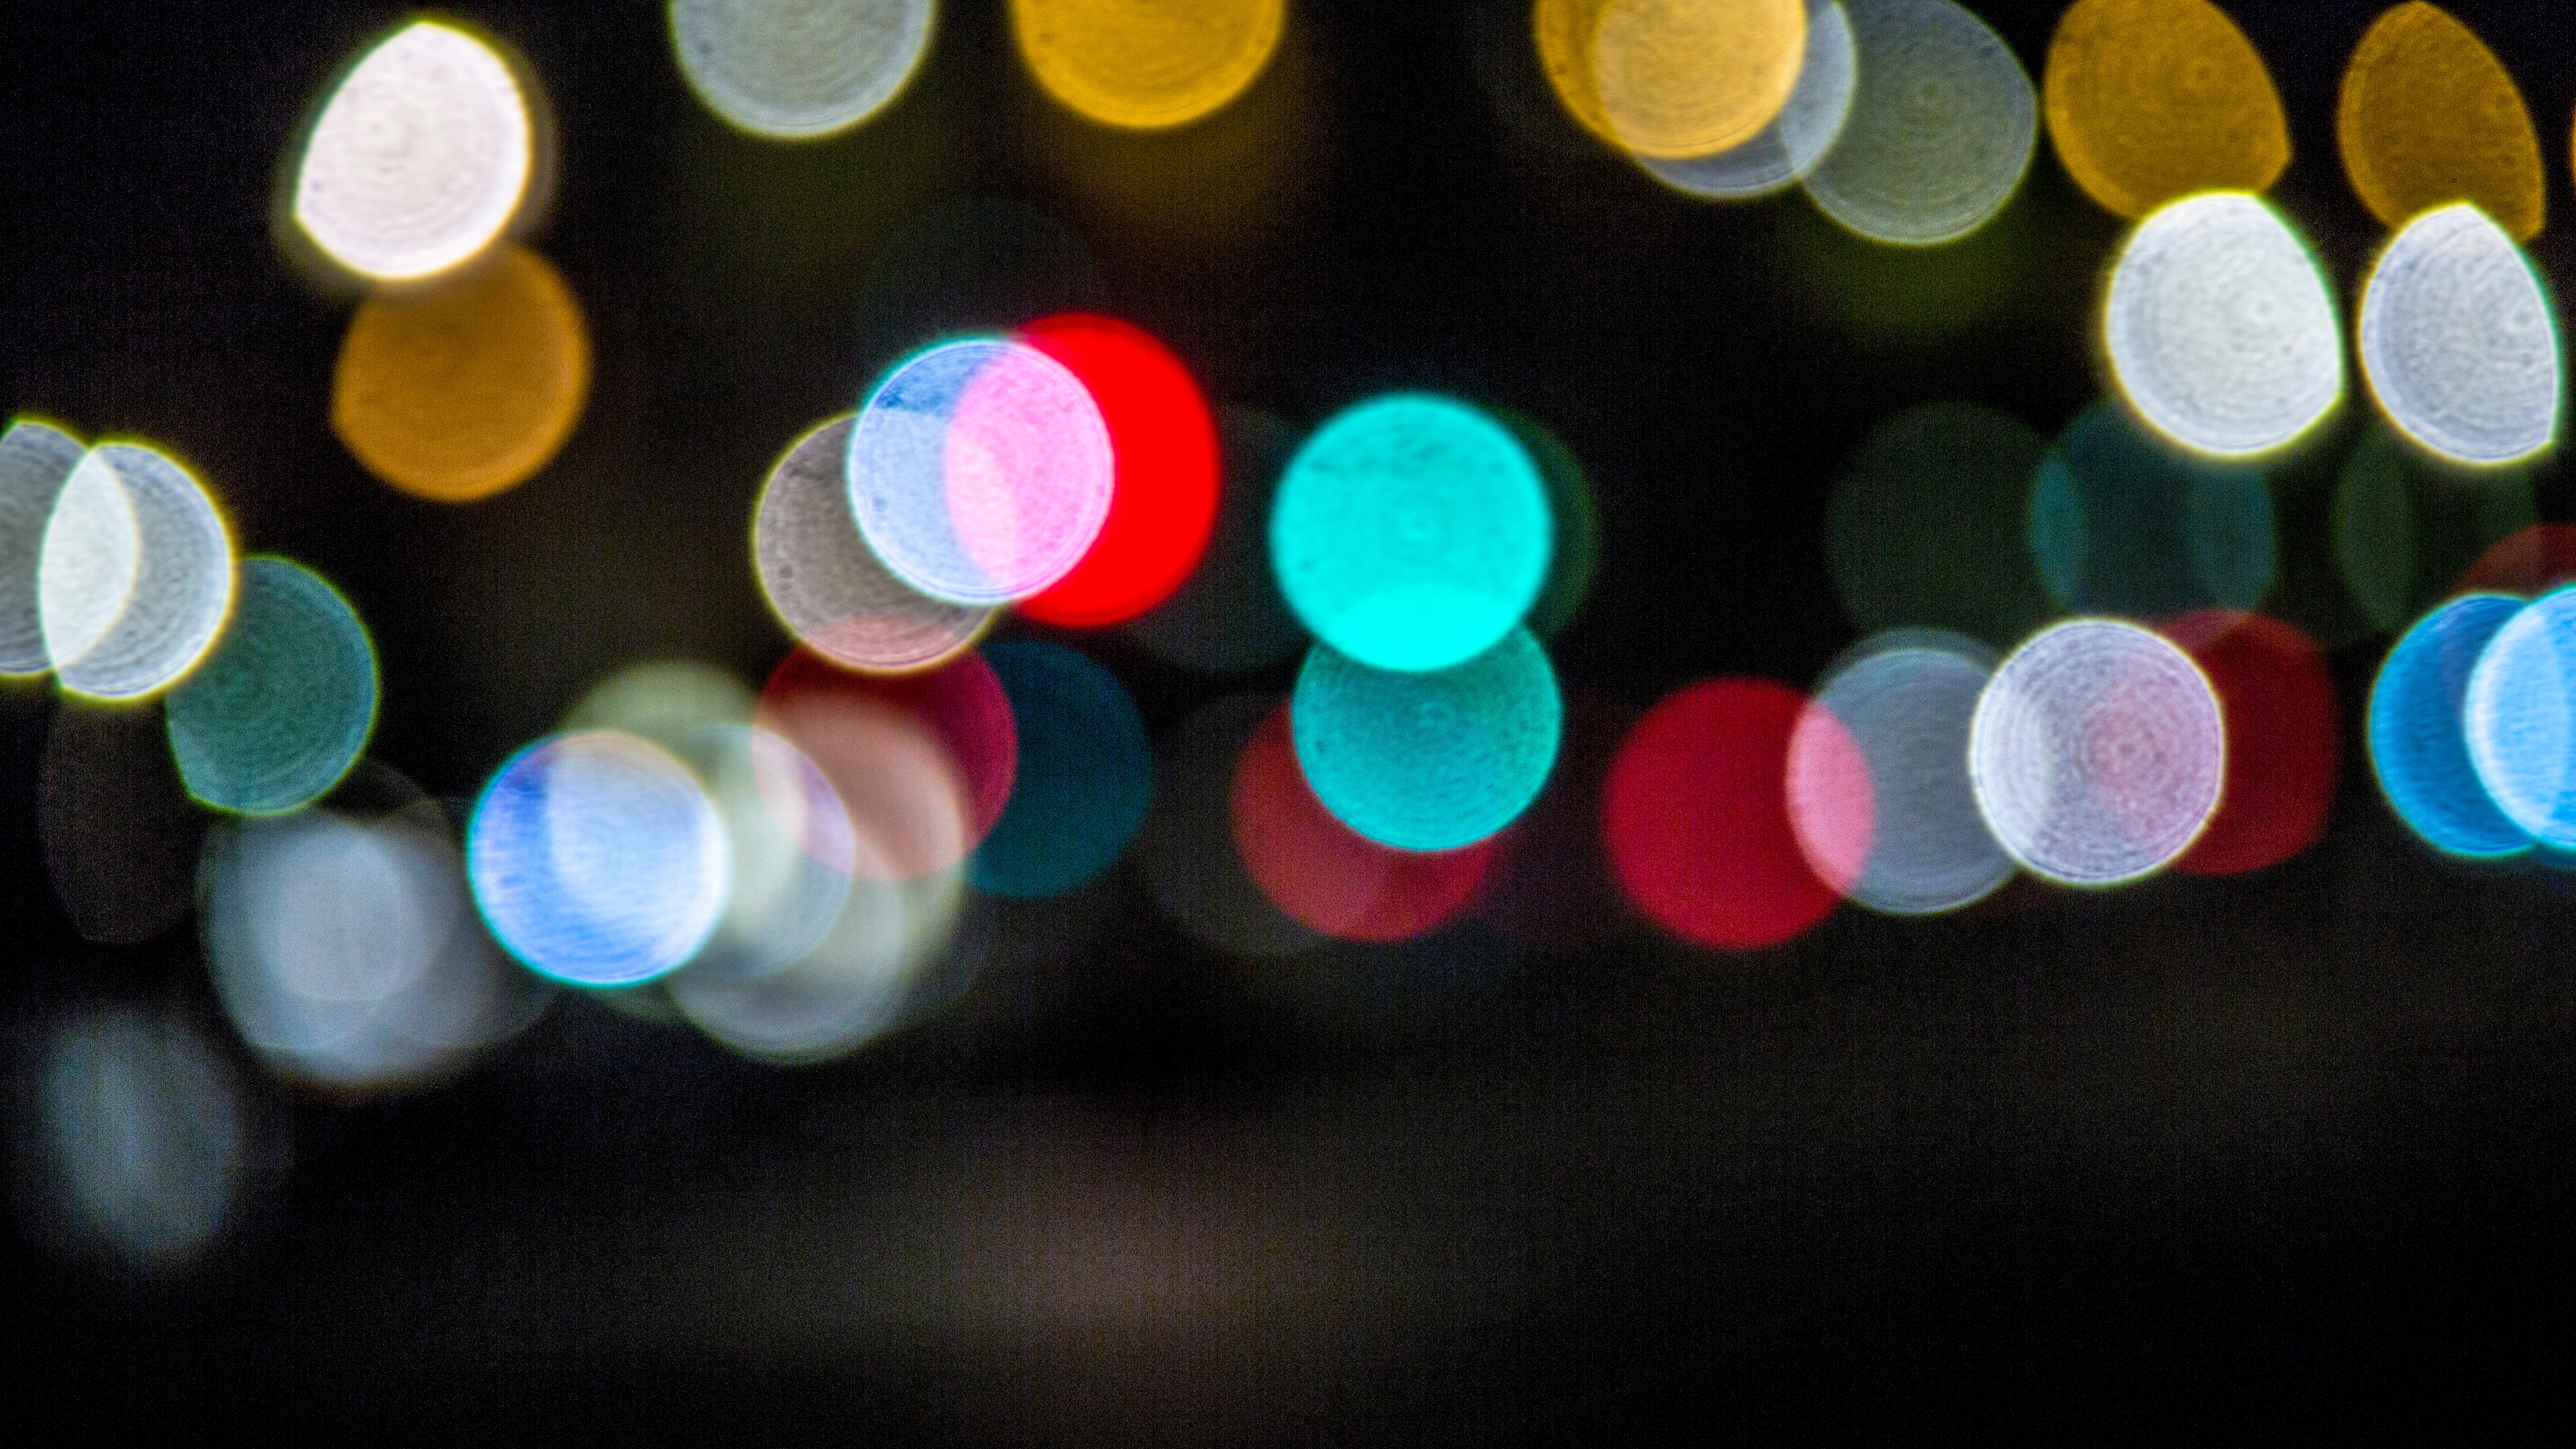
light, petal, number, green, red, color, blue, circle, close up, eye, organ, shape, macro photography